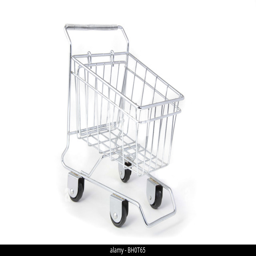
an empty metal shopping cart on wheels isolated on white background